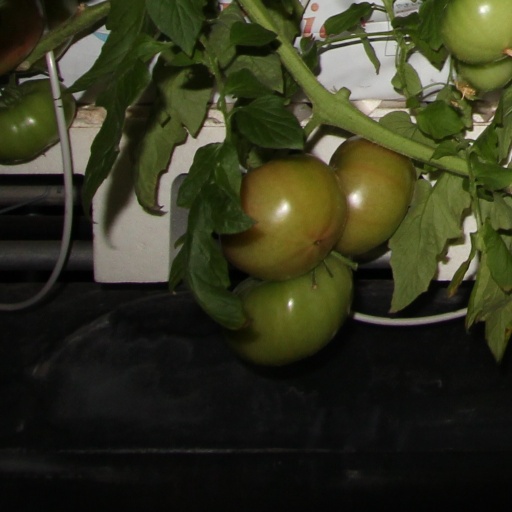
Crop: tomato